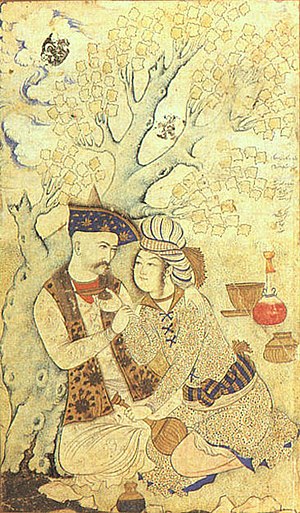
Menneskets seksualitets historie / Homoseksuelle forhold
Shah Abbas I omfavner hans vindreng. Maleri af Muhammad Qasim, 1627. Digtet lyder: "Må livet skænke alt det du ønsker fra tre læber, dem fra din elsker, floden og koppen." Louvre, Paris
Seksuel adfærd og sociale konstruktioner om seksuel adfærd - tabuer, regulering samt social og politisk indflydelse - har haft stor indflydelse på de forskellige kulturer i verden siden forhistorisk tid.